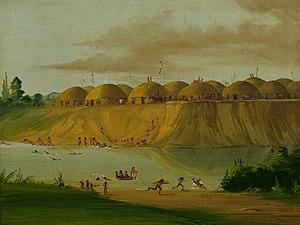
Le site historique national de Knife River Indian Villages est situé dans l'État du Dakota du Nord aux États-Unis. Il fut créé en 1974 afin de préserver les vestiges historiques et archéologiques des Indiens des Plaines du Nord. Cette région était un pôle d'échange et d’agriculture majeur. Trois villages, connus sous le nom de villages Hidatsa, se trouvaient sur le site : Awatixa Xi’e, Awatixa et le grand village Hidatsa. Awatixa Xi’e est supposé être le village le plus ancien. Le grand village Hidtasa a été établi vers 1600.